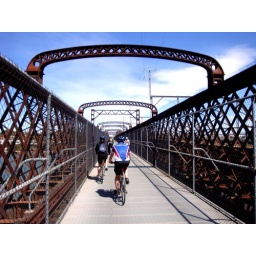
Riding over a bridge somewhere around Homebush.Taken while riding my bike on the North Sydney Route for the Sydney Spring Cycle.